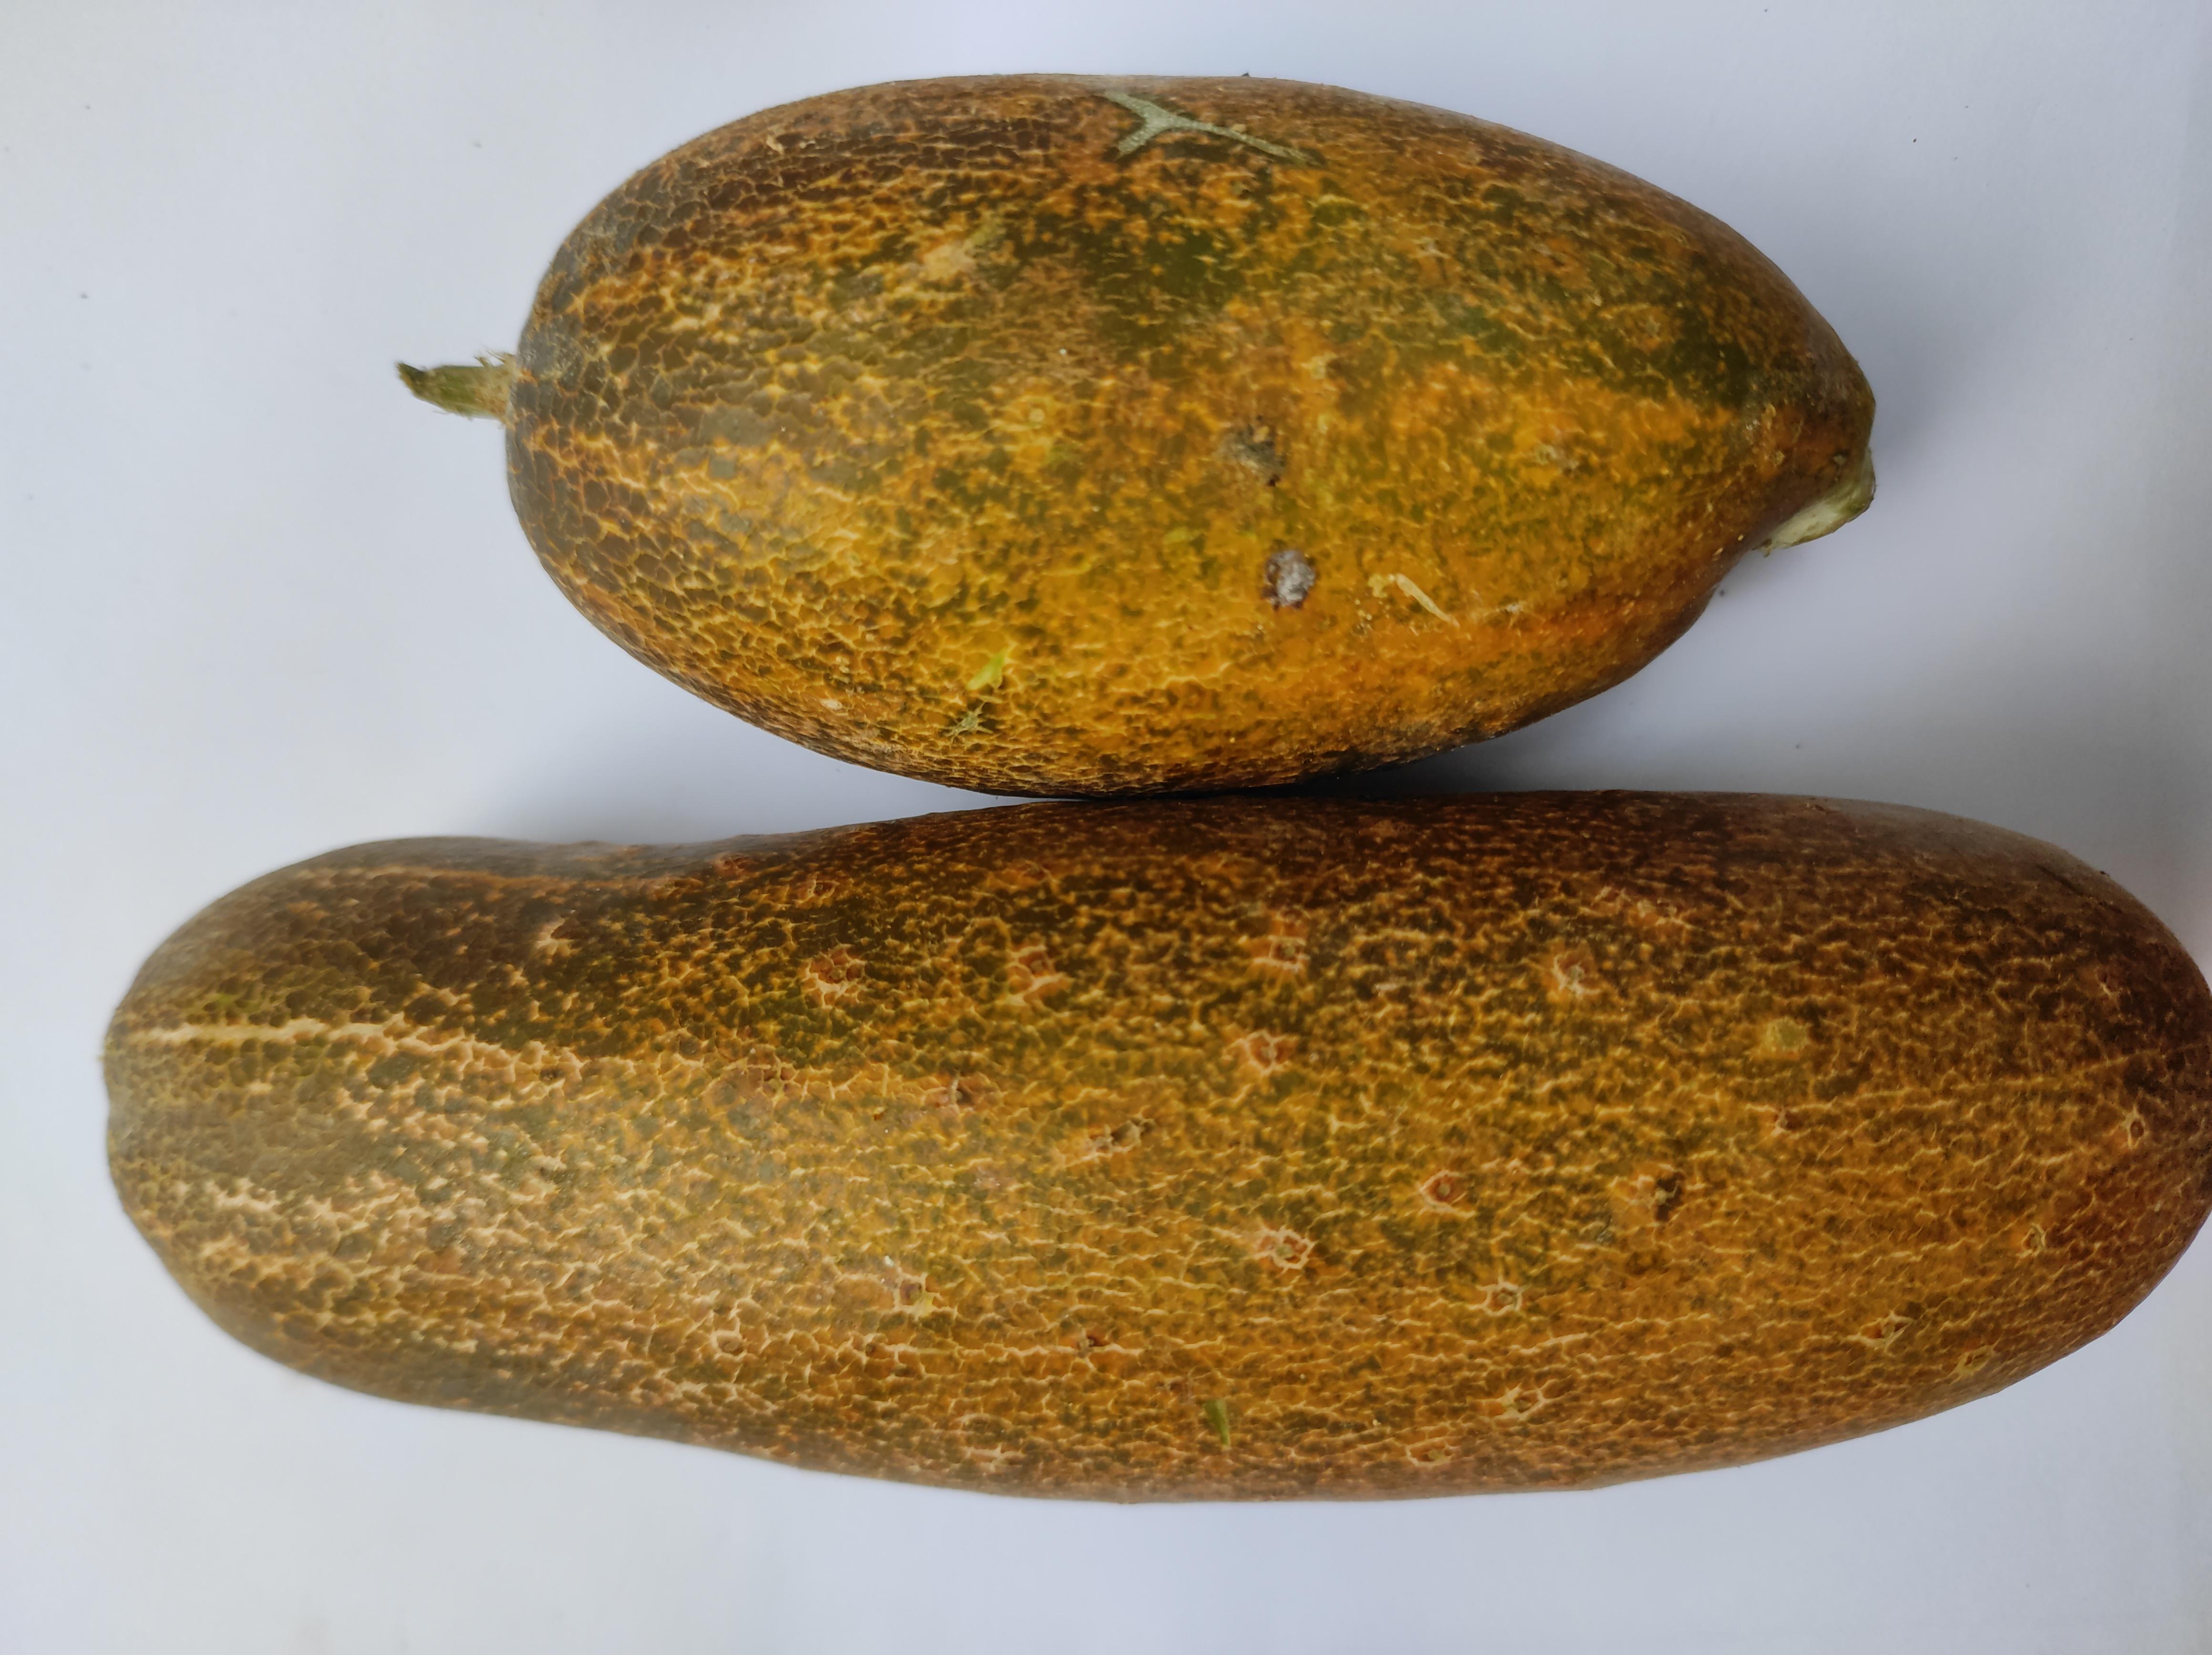
Label: Cucumber